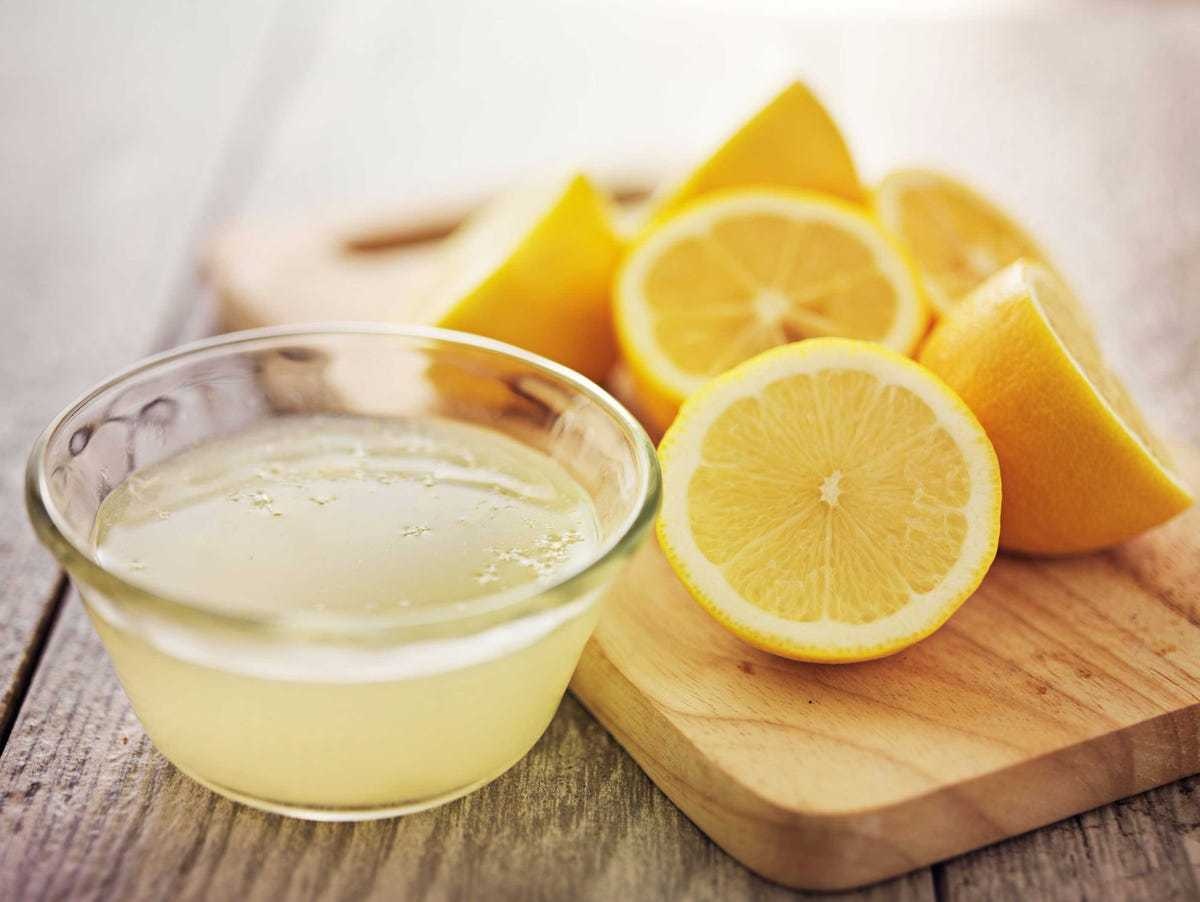
Label: Lemon